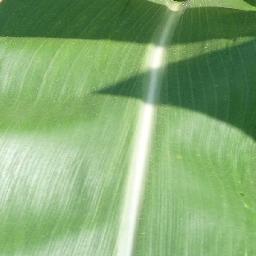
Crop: corn
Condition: (maize)_healthy